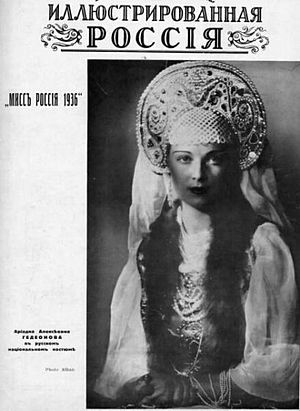
Miss Rusland
Ariadne Gedeonova, Miss Rusland 1936
Miss Rusland er en national russisk skønhedskonkurrence for ugifte kvinder. Konkurrencen har været afholdt siden 1927, under forskellige navne og med nogle afbrud.